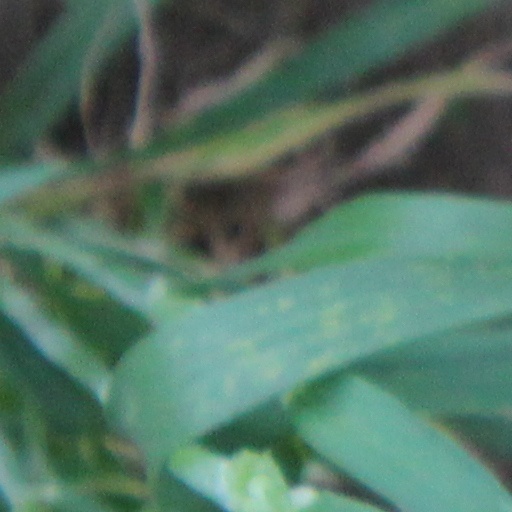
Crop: wheat